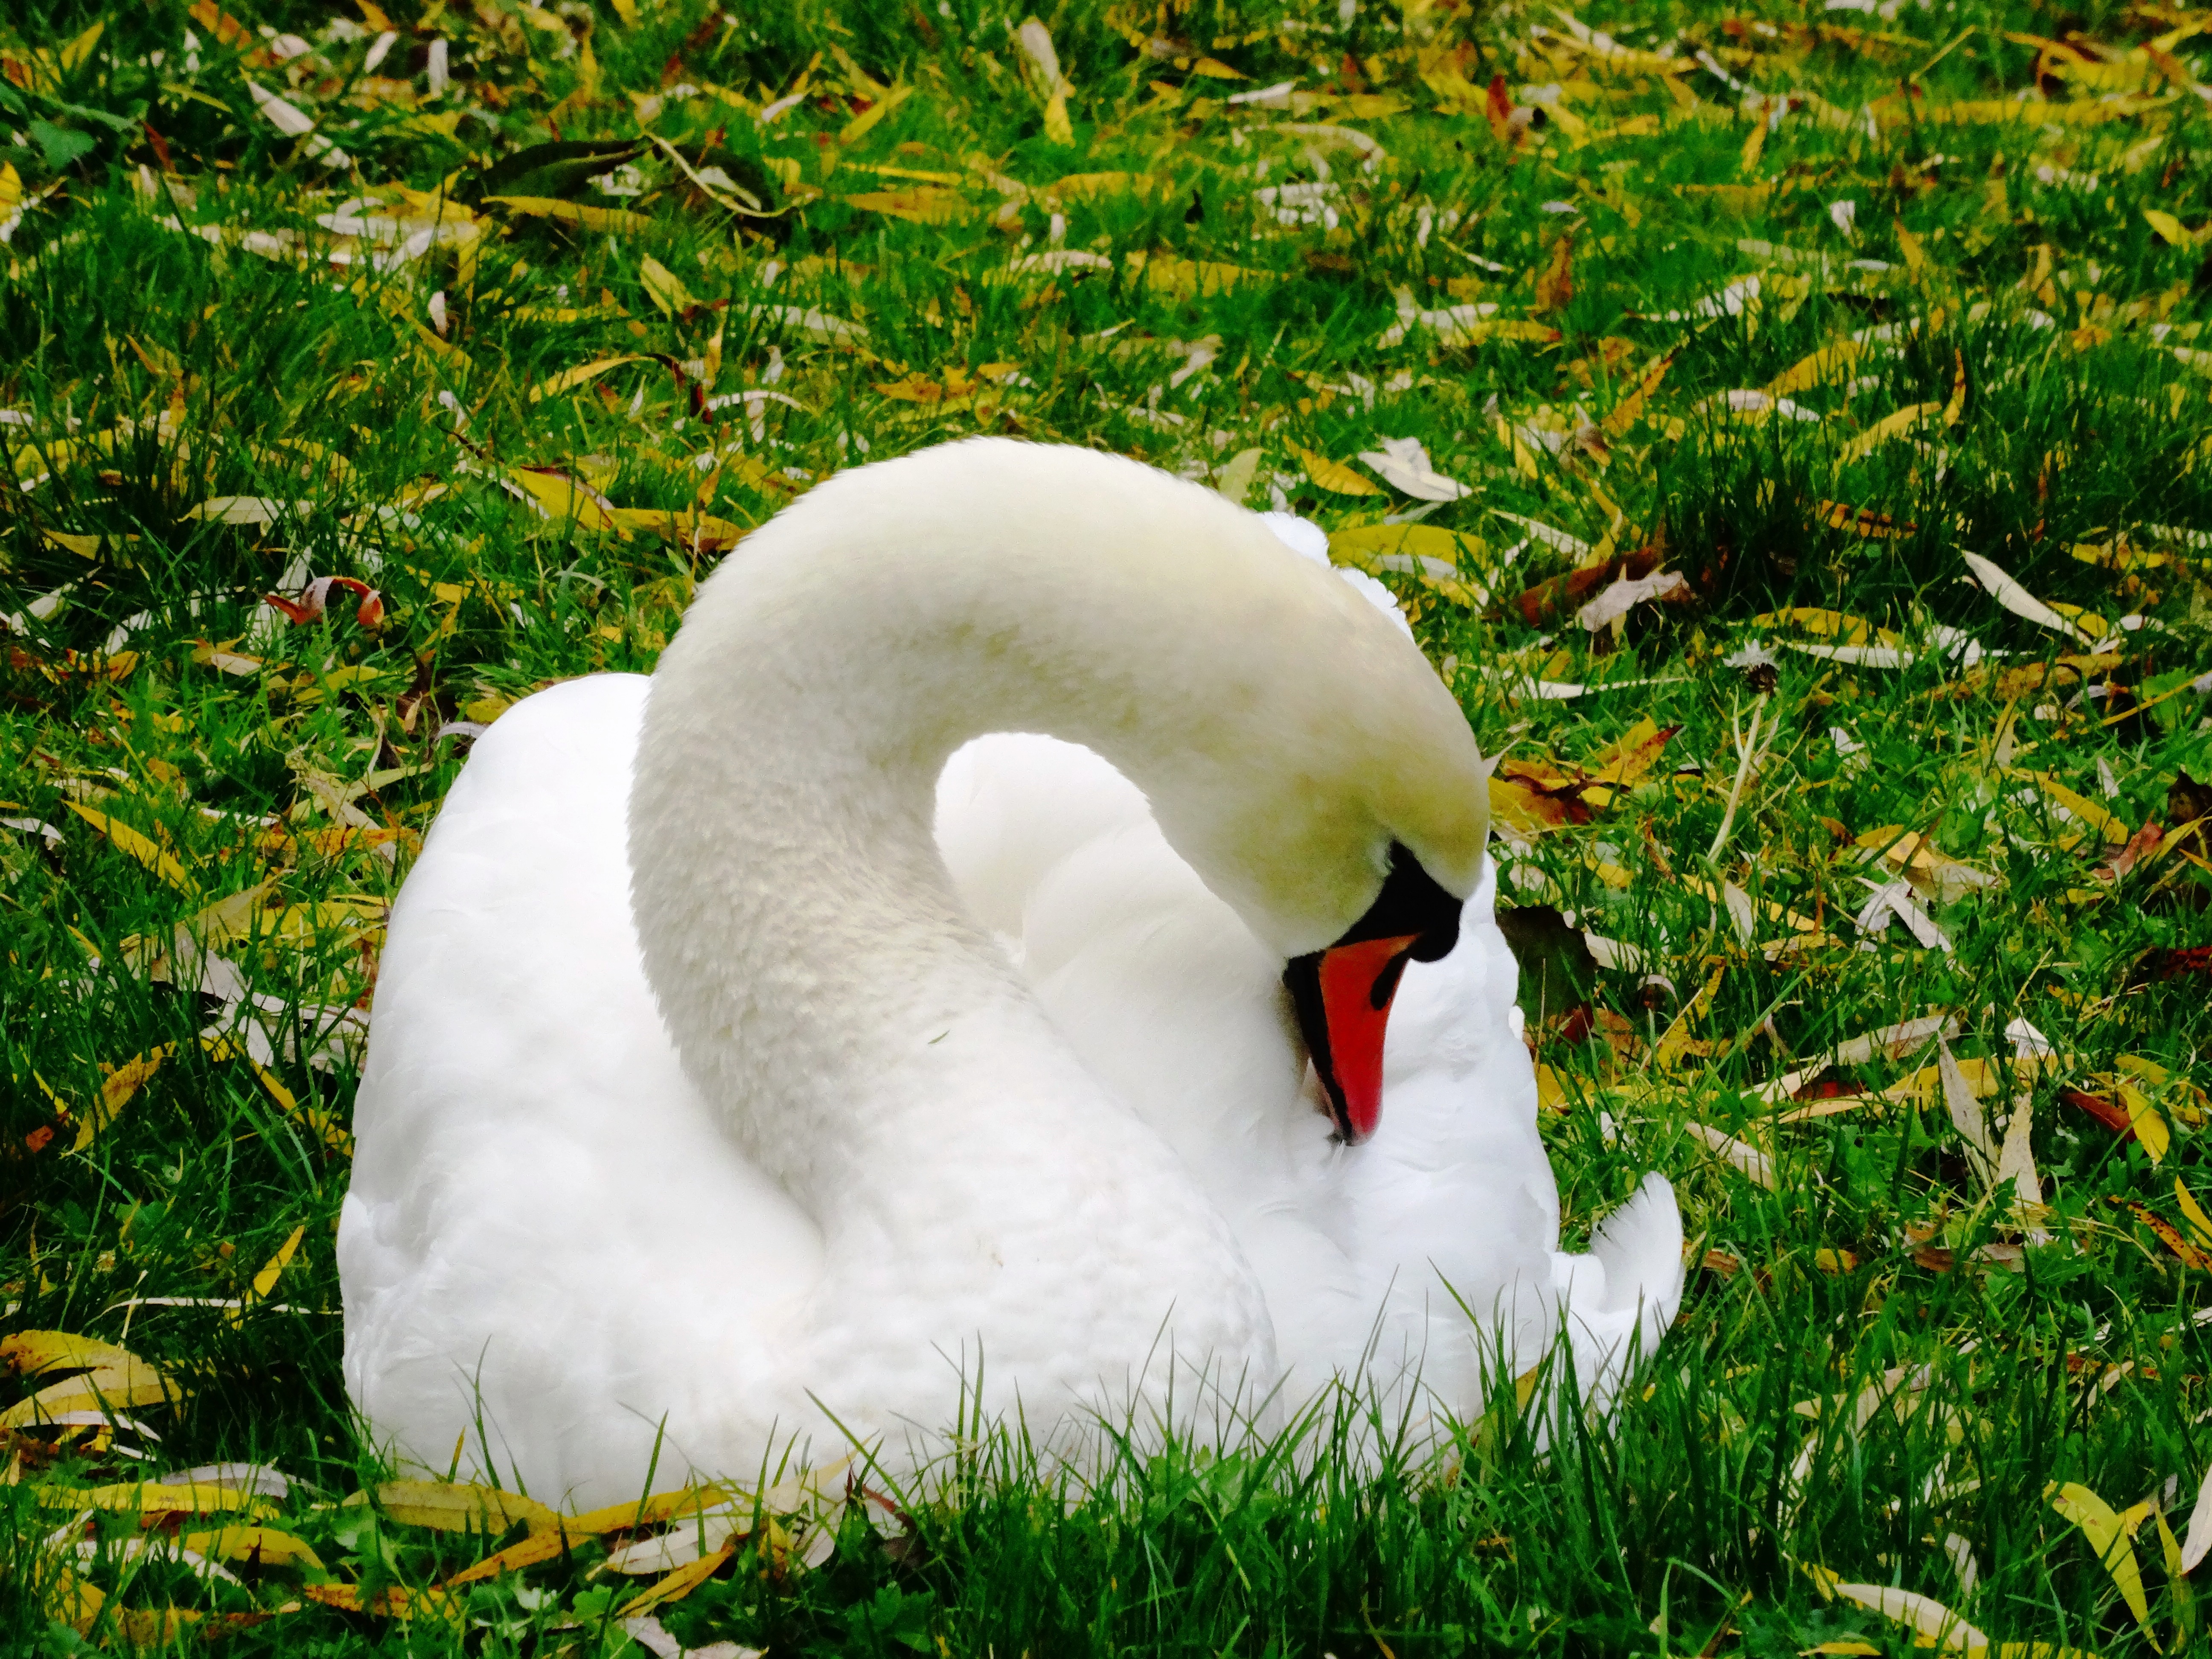
nature, grass, bird, white, animal, wildlife, green, beak, fauna, swan, vertebrate, waterfowl, water bird, animal world, wildlife photography, pride, schwimmvogel, ducks geese and swans